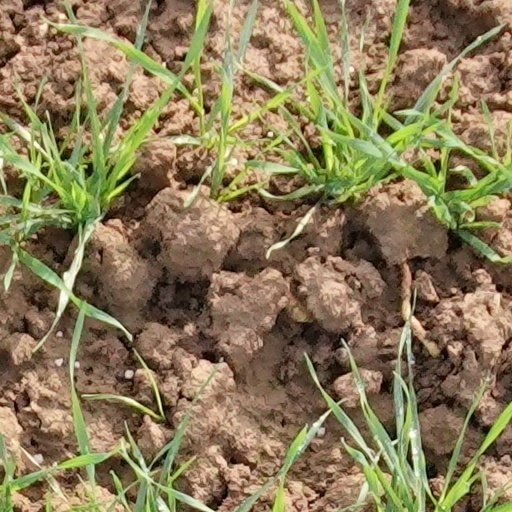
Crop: wheat